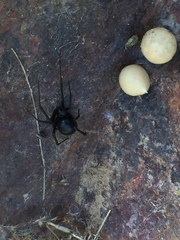
Species: Lactrodectus_hesperus